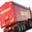
Label: truck